Tony Perezchica

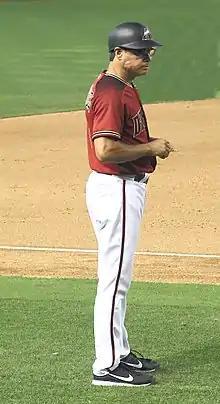
Perezchica coaching for the Diamondbacks in 2017

Antonio Llamas Perezchica (born 20 April 1966) is a Mexican professional baseball player and coach. He played in Major League Baseball (MLB) as an infielder for the San Francisco Giants and Cleveland Indians from –. He currently serves as the third base coach for the Houston Astros.